Windows Error Reporting

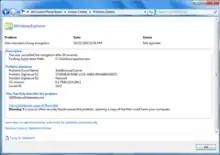
Windows Error Reporting displaying problem details from an issue with Windows Explorer

Windows Error Reporting (WER) (codenamed Watson) is a crash reporting technology introduced by Microsoft with Windows XP and included in later Windows versions and Windows Mobile 5.0 and 6.0. Not to be confused with the Dr. Watson debugging tool which left the memory dump on the user's local machine, Windows Error Reporting collects and offers to send post-error debug information (a memory dump) using the Internet to Microsoft when an application crashes or stops responding on a user's desktop. No data is sent without the user's consent. When a crash dump (or other error signature information) reaches the Microsoft server, it is analyzed, and information about a solution is sent back to the user if available. Solutions are served using Windows Error Reporting Responses. Windows Error Reporting runs as a Windows service.